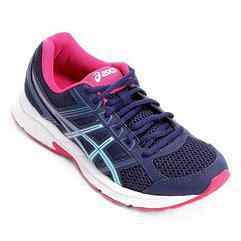
Brand: Asics
Model: Gel Contend 4